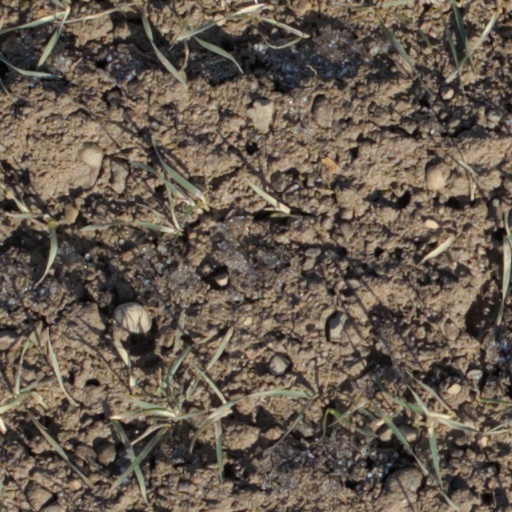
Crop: wheat